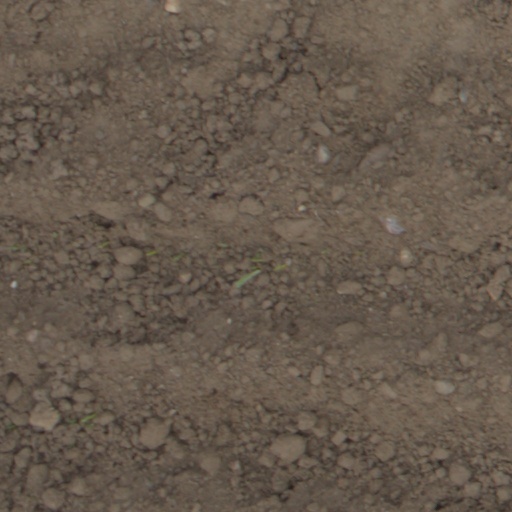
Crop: wheat